Dezik and Tsygan

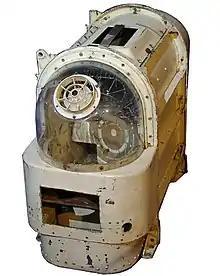
The module in which the Soviet dogs were sent into space

Dezik and Tsygan were the first two Soviet space dogs and, during their suborbital flight on July 22, 1951, the first dogs to fly into space. Dezik became the first two-time space traveler during a suborbital flight in September 1951, but was killed when the parachute failed to deploy.